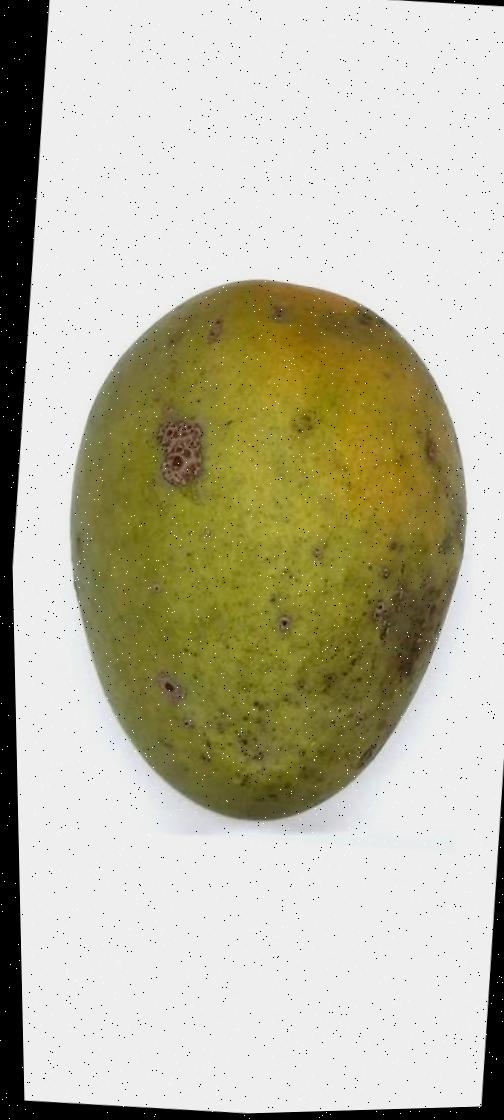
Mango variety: Himsagor